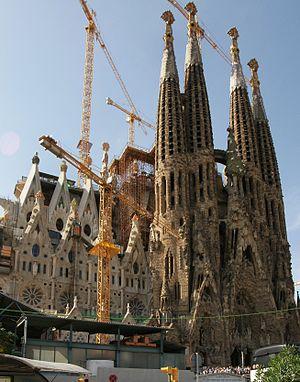
La Sagrada Família, Temple Expiatori de la Sagrada Família de son nom complet en catalan, ou Templo Expiatorio de la Sagrada Familia en espagnol est une basilique de Barcelone dont la construction a commencé en 1882.